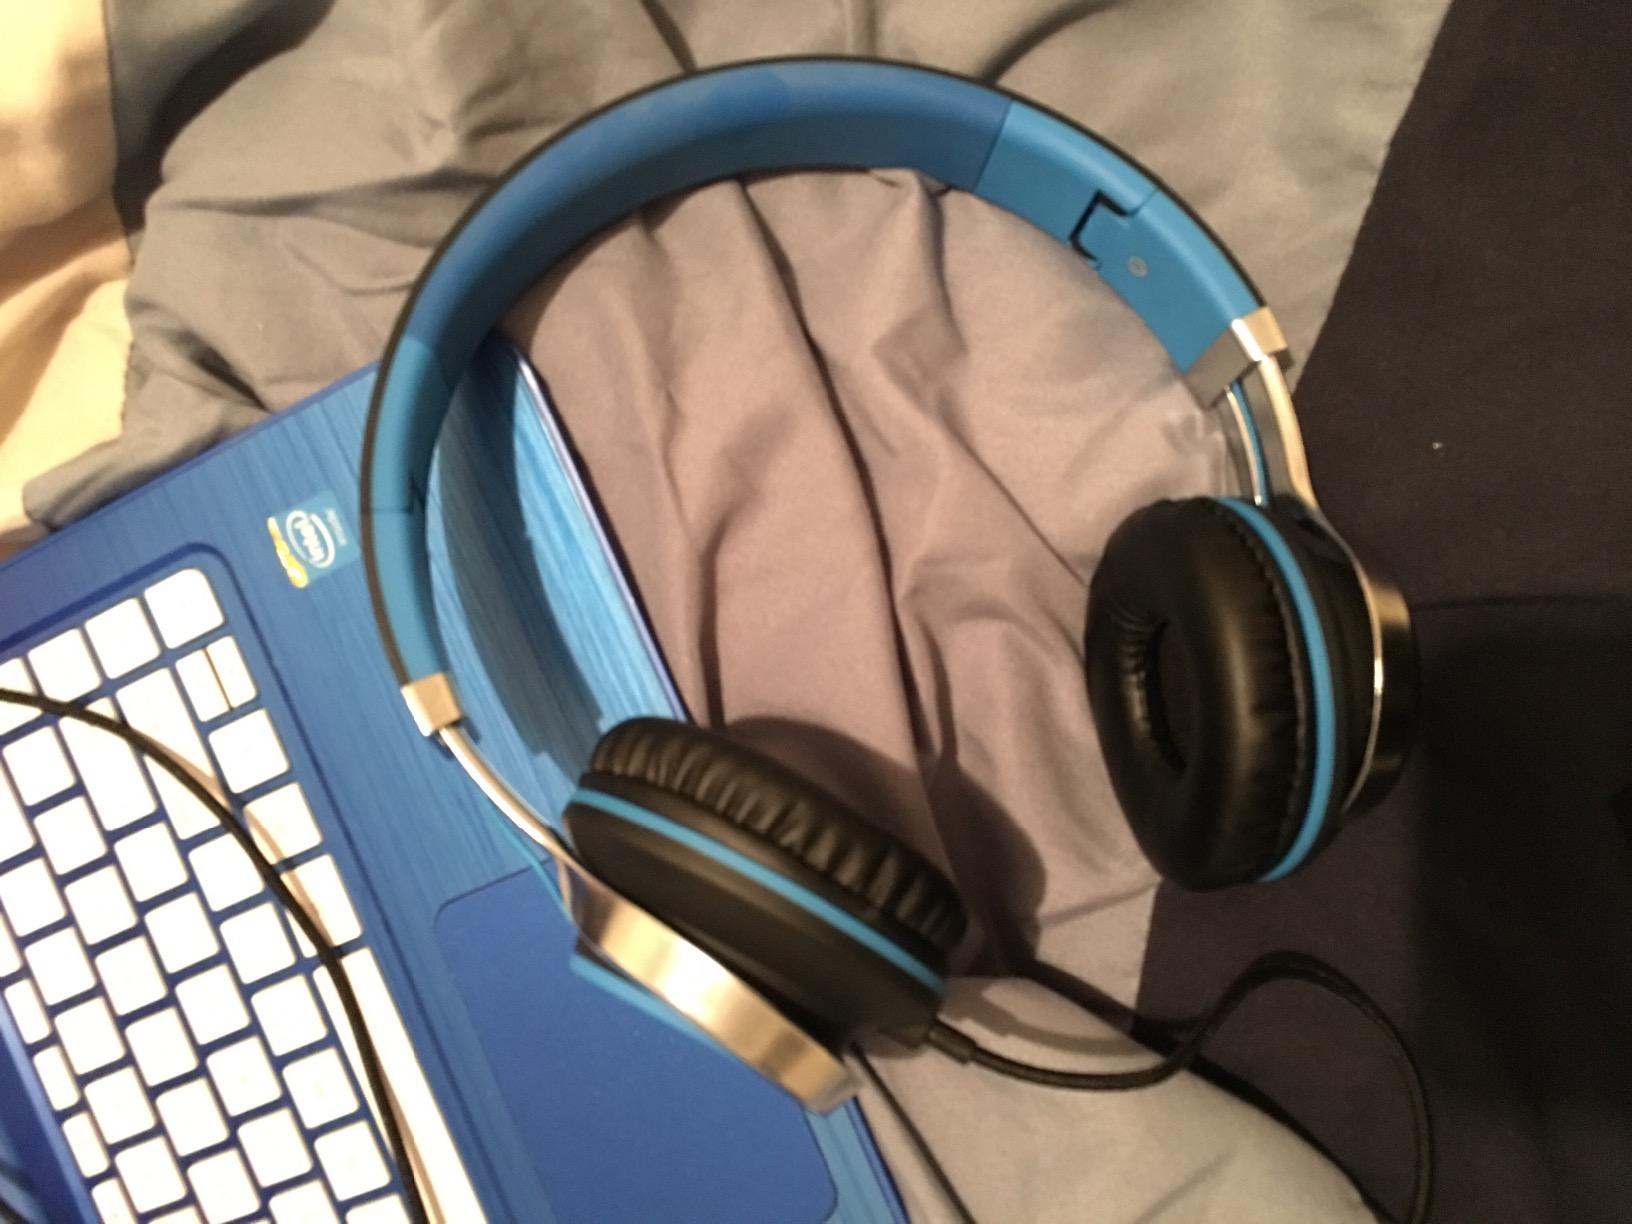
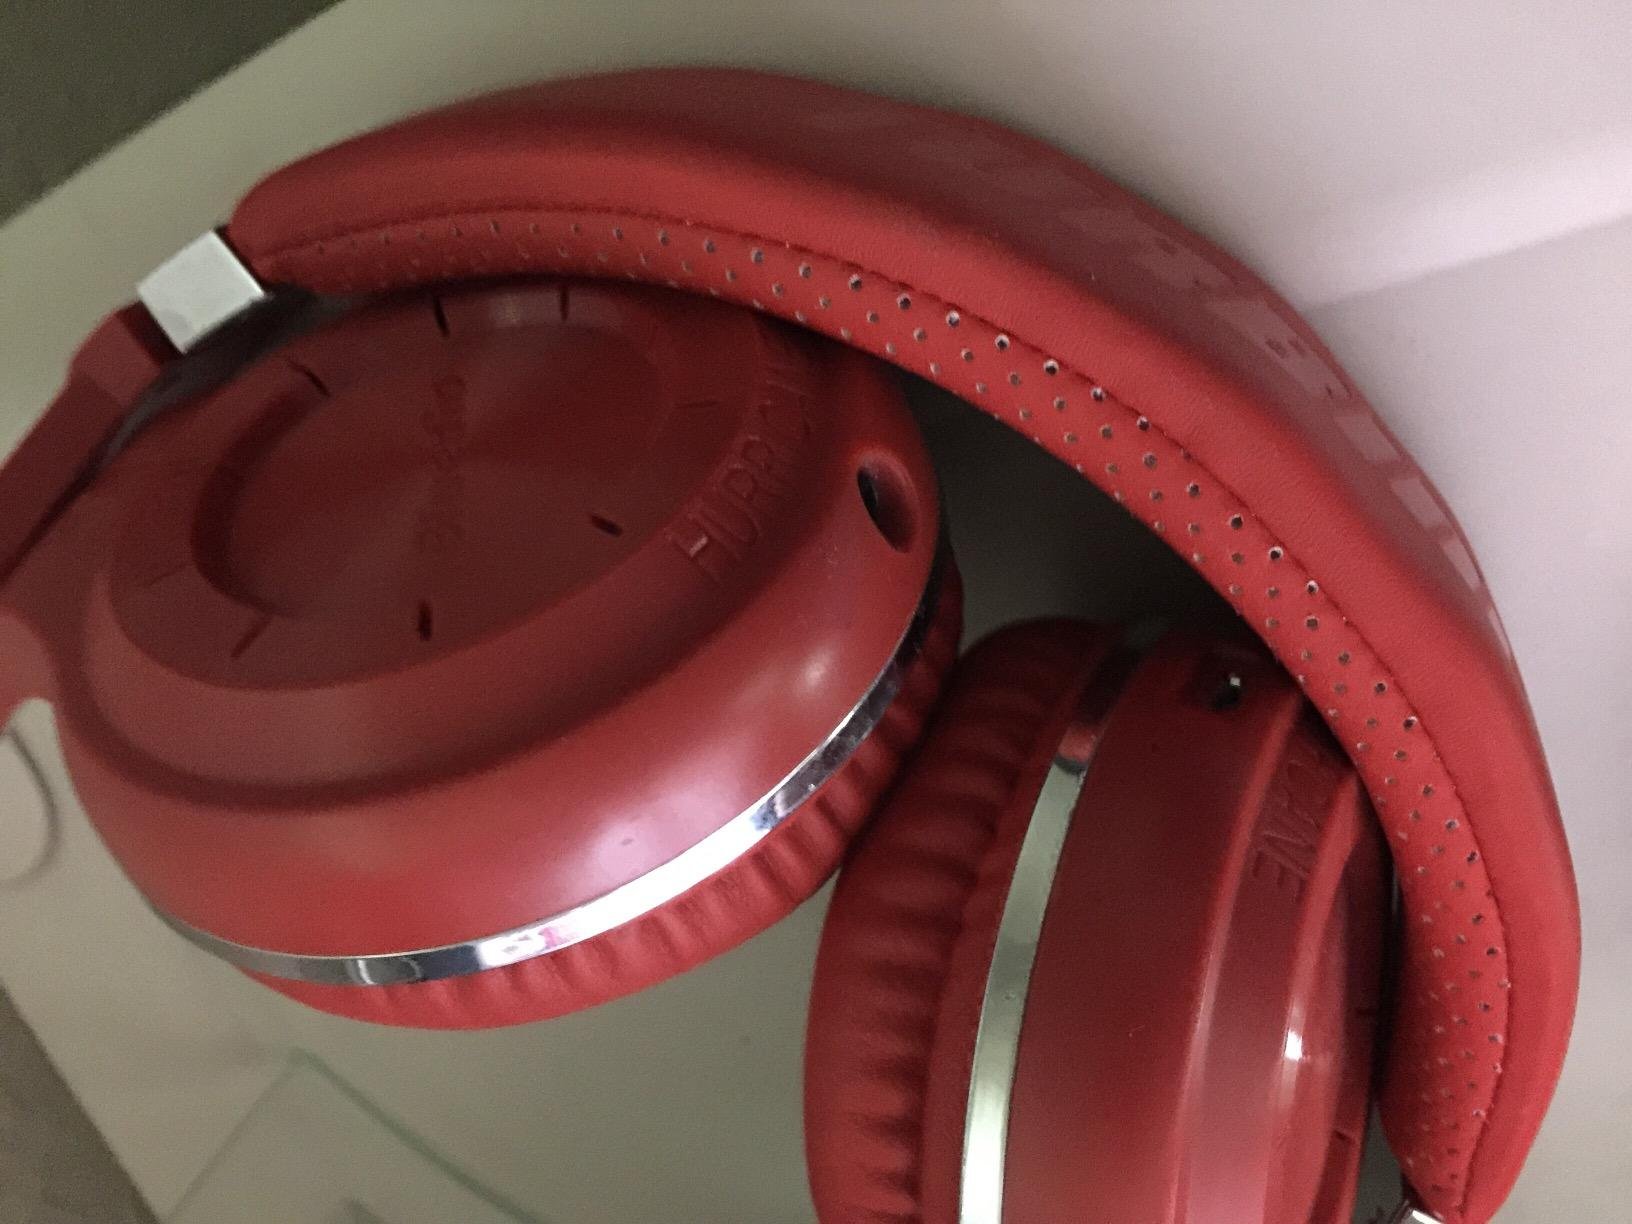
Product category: headphones
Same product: no